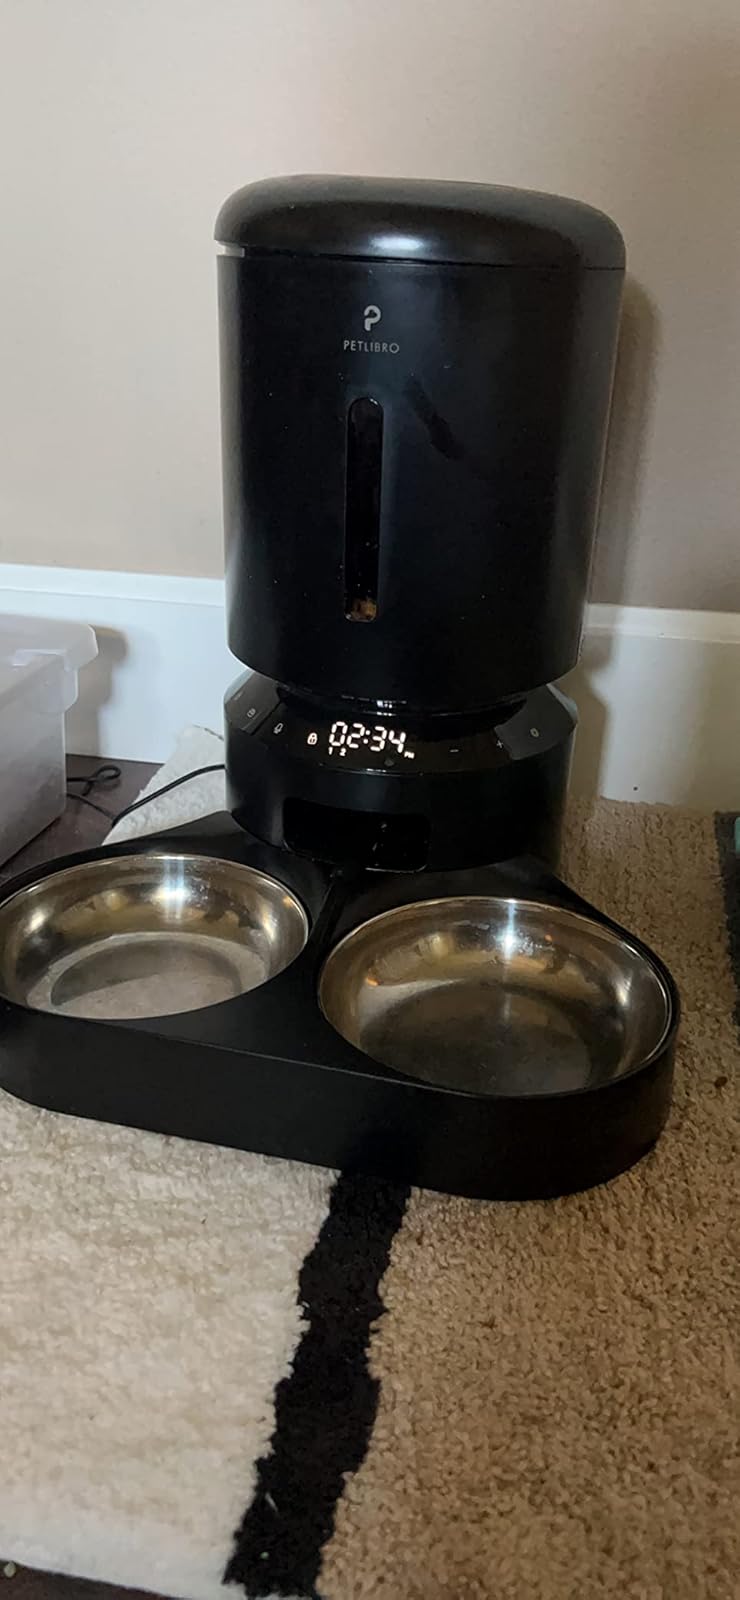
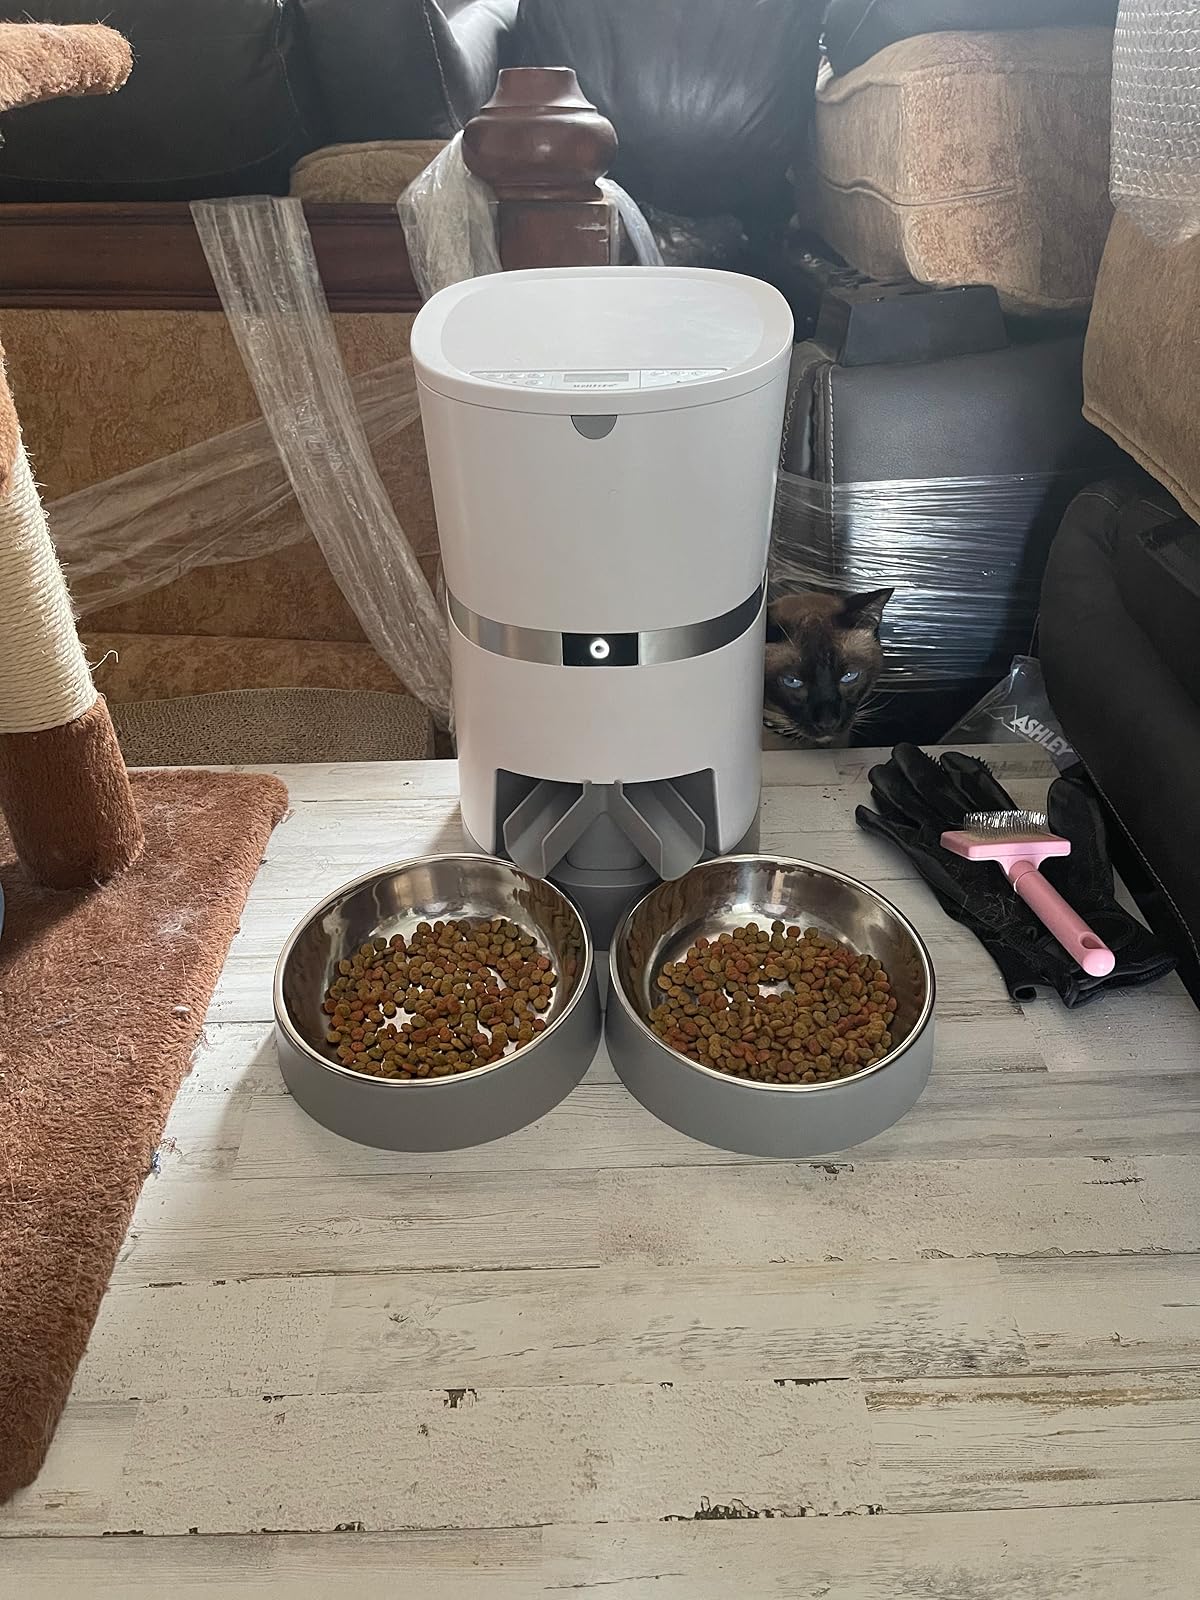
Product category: items_feeder
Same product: no